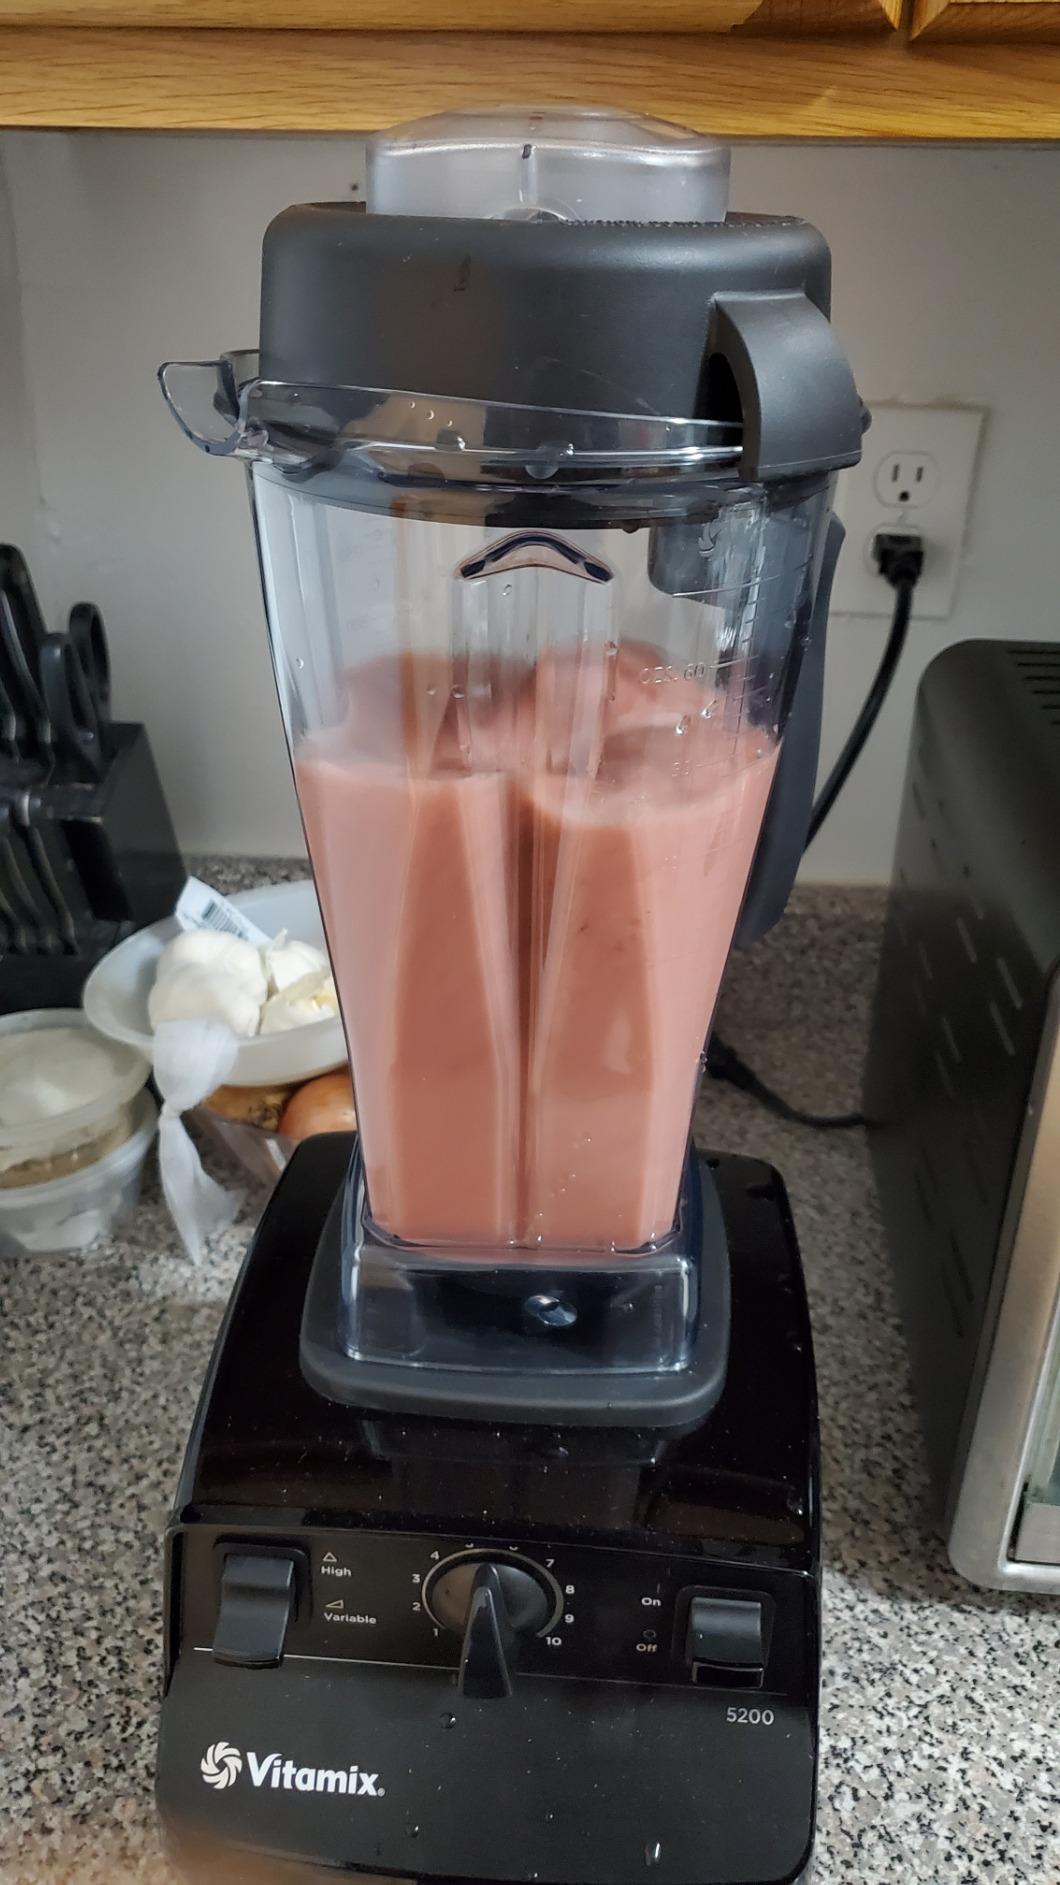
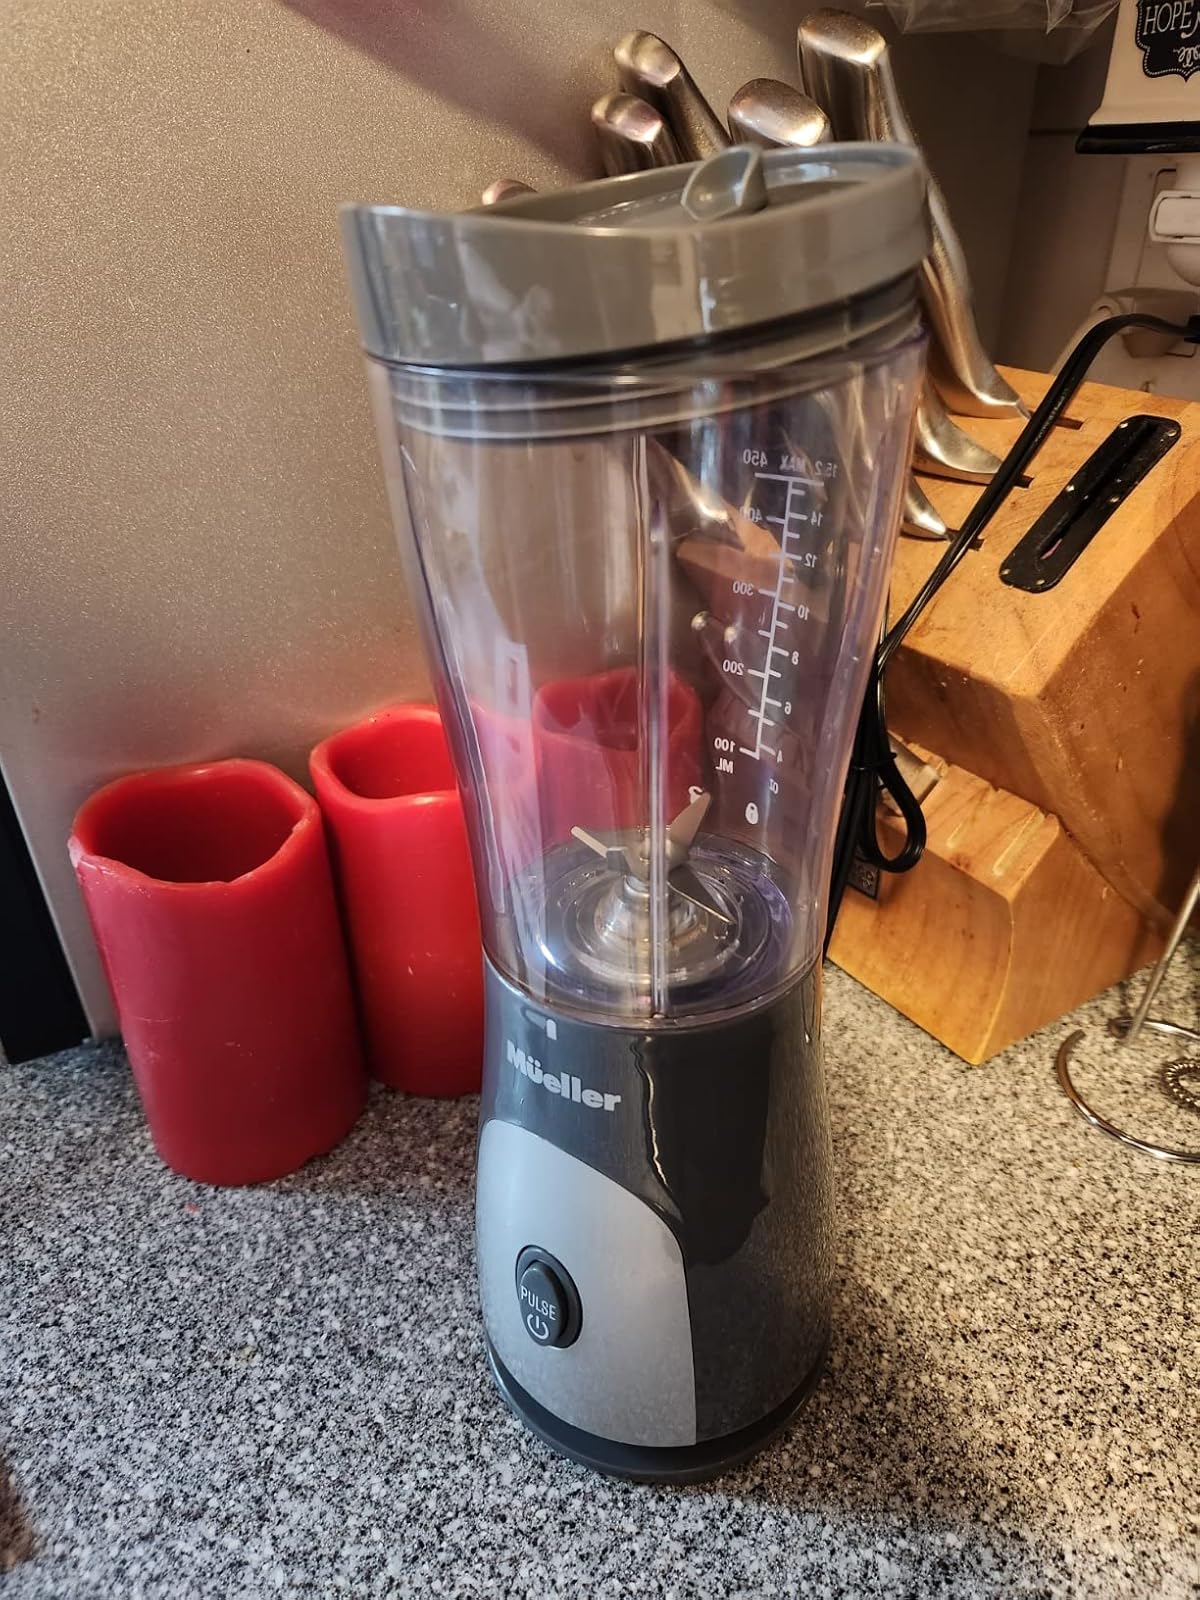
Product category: items_blender
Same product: no